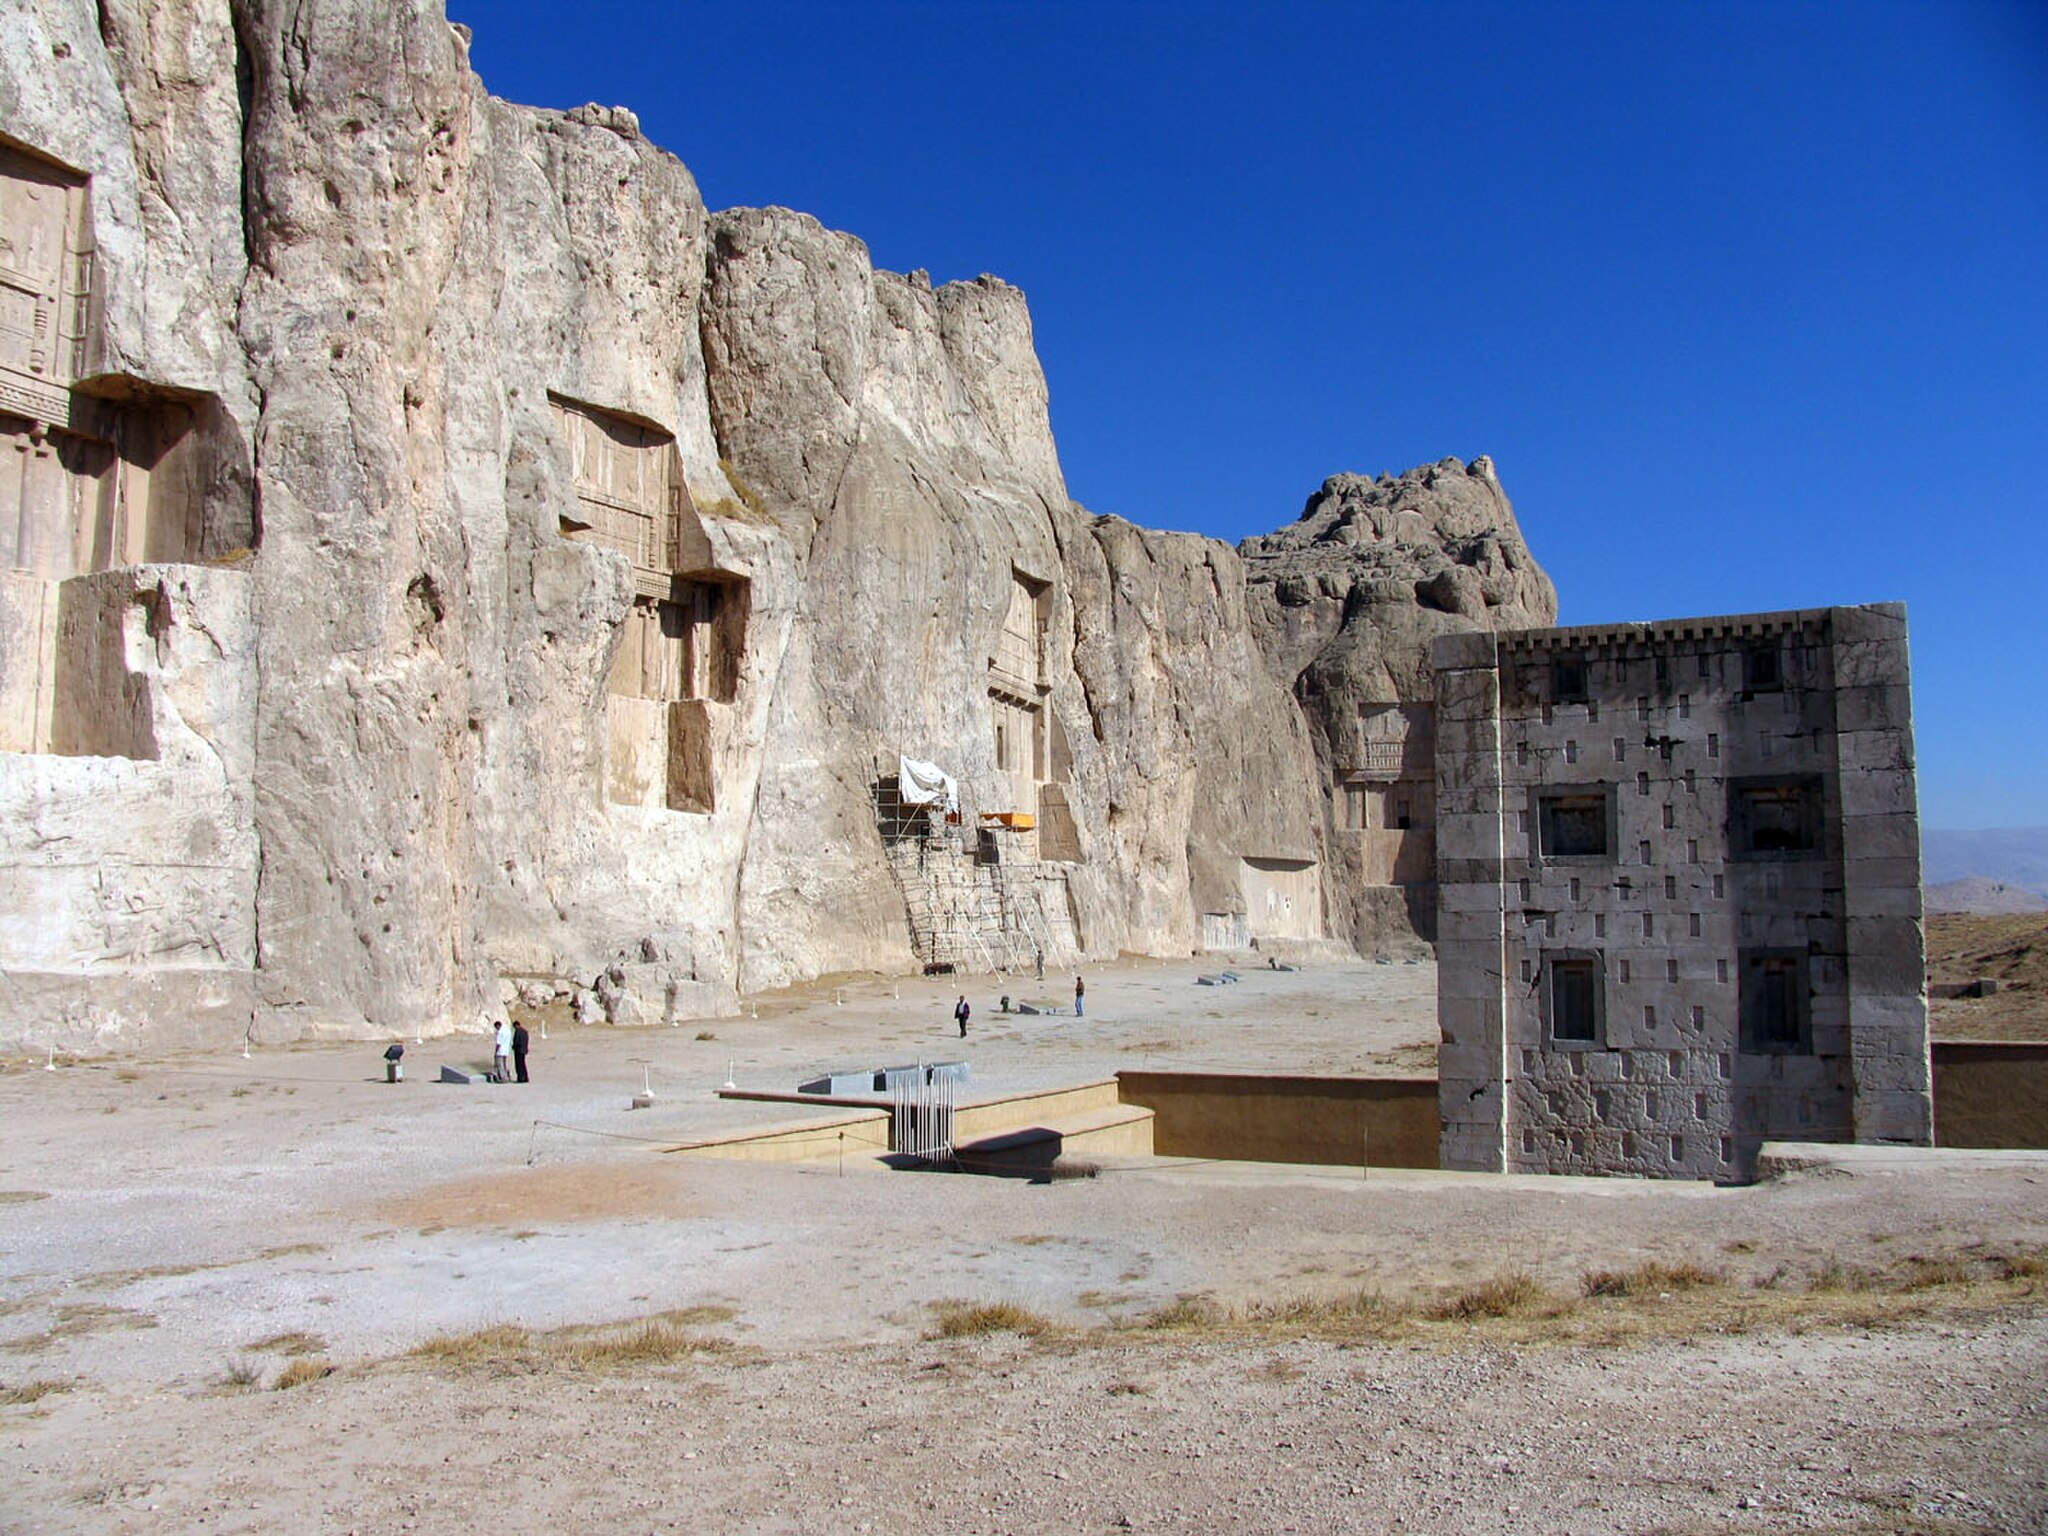
Title: Fars, Marv Dasht - Sarooie Rd, Iran - panoramio
Description: Fars, Marv Dasht - Sarooie Rd, Iran
Categories: Naqsh-e Rustam, Panoramio files uploaded by Panoramio upload bot, Panoramio images reviewed by trusted users, Photos from Panoramio, Files with coordinates missing SDC location of creation